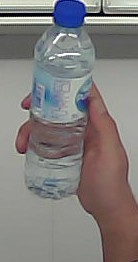
Product: nestle_water